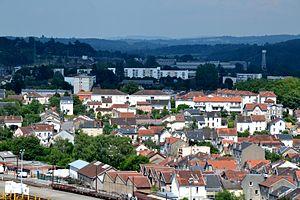
Quartier Montplaisir, Puy-Imbert et route du Palais puis vallée de la Vienne, vue depuis le campanile de la gare de Limoges.
Le canton de Limoges-5 est un canton français situé dans le département de la Haute-Vienne et la région Nouvelle-Aquitaine.
Le quartier de Montplaisir se situe à l'est de Limoges, immédiatement à l'est de la gare de Limoges-Bénédictins, qui a largement influencé et accompagné la création, la morphologie et le destin économique de ce secteur résidentiel de la ville. Principalement constitué de pavillons ouvriers du début du XXᵉ siècle, style Loi Loucheur, ce quartier s'établit entre le faubourg des Casseaux, près de la Vienne, et les voies ferrées vers Paris.
La gare de Limoges-Bénédictins est une gare ferroviaire française, la principale des deux gares de la commune de Limoges, dans le département de la Haute-Vienne, en région Nouvelle-Aquitaine.